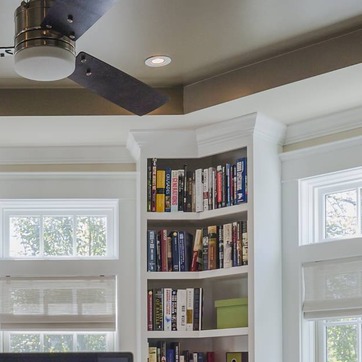
Material: paper